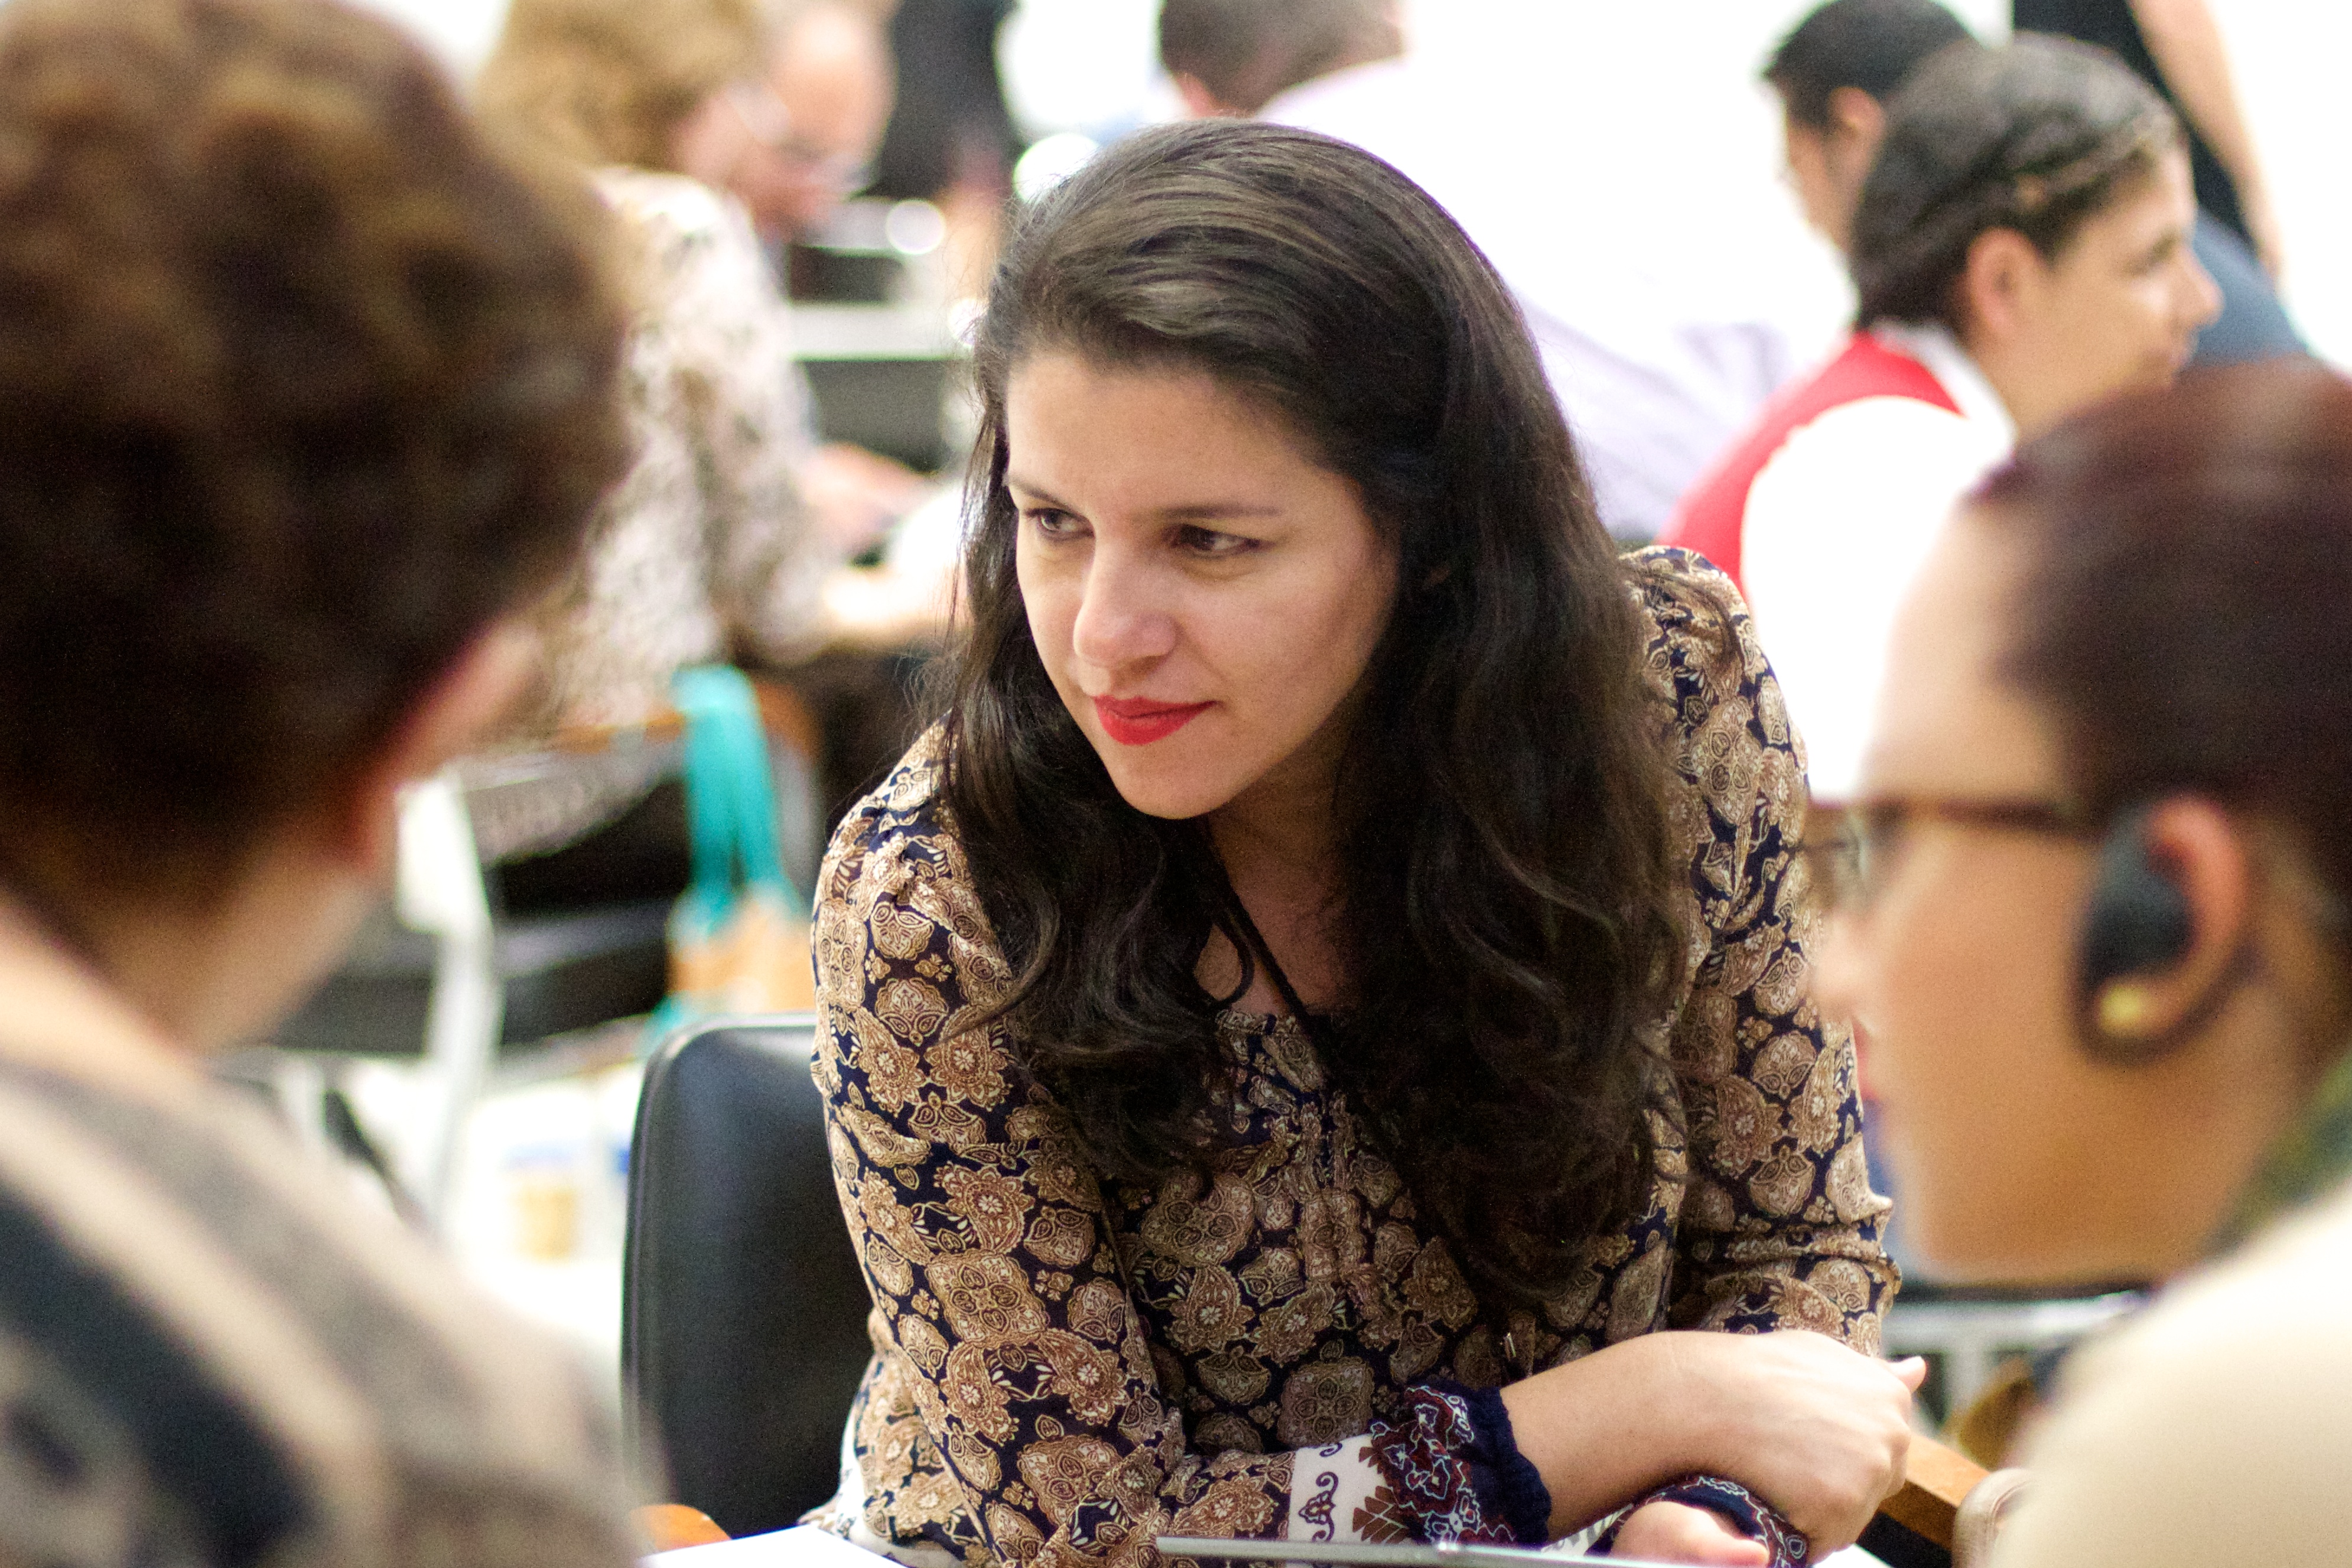
person, people, youth, student, education, udgagora